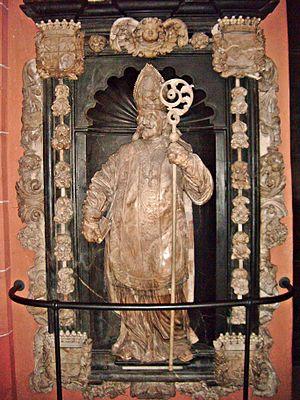
Frankenstein est le nom d'une famille de la noblesse immémoriale franconienne qui descend de la dynastie des seigneurs et baillis de Breuberg dans l'Odenwald, respectivement seigneurs de Lützelbach.